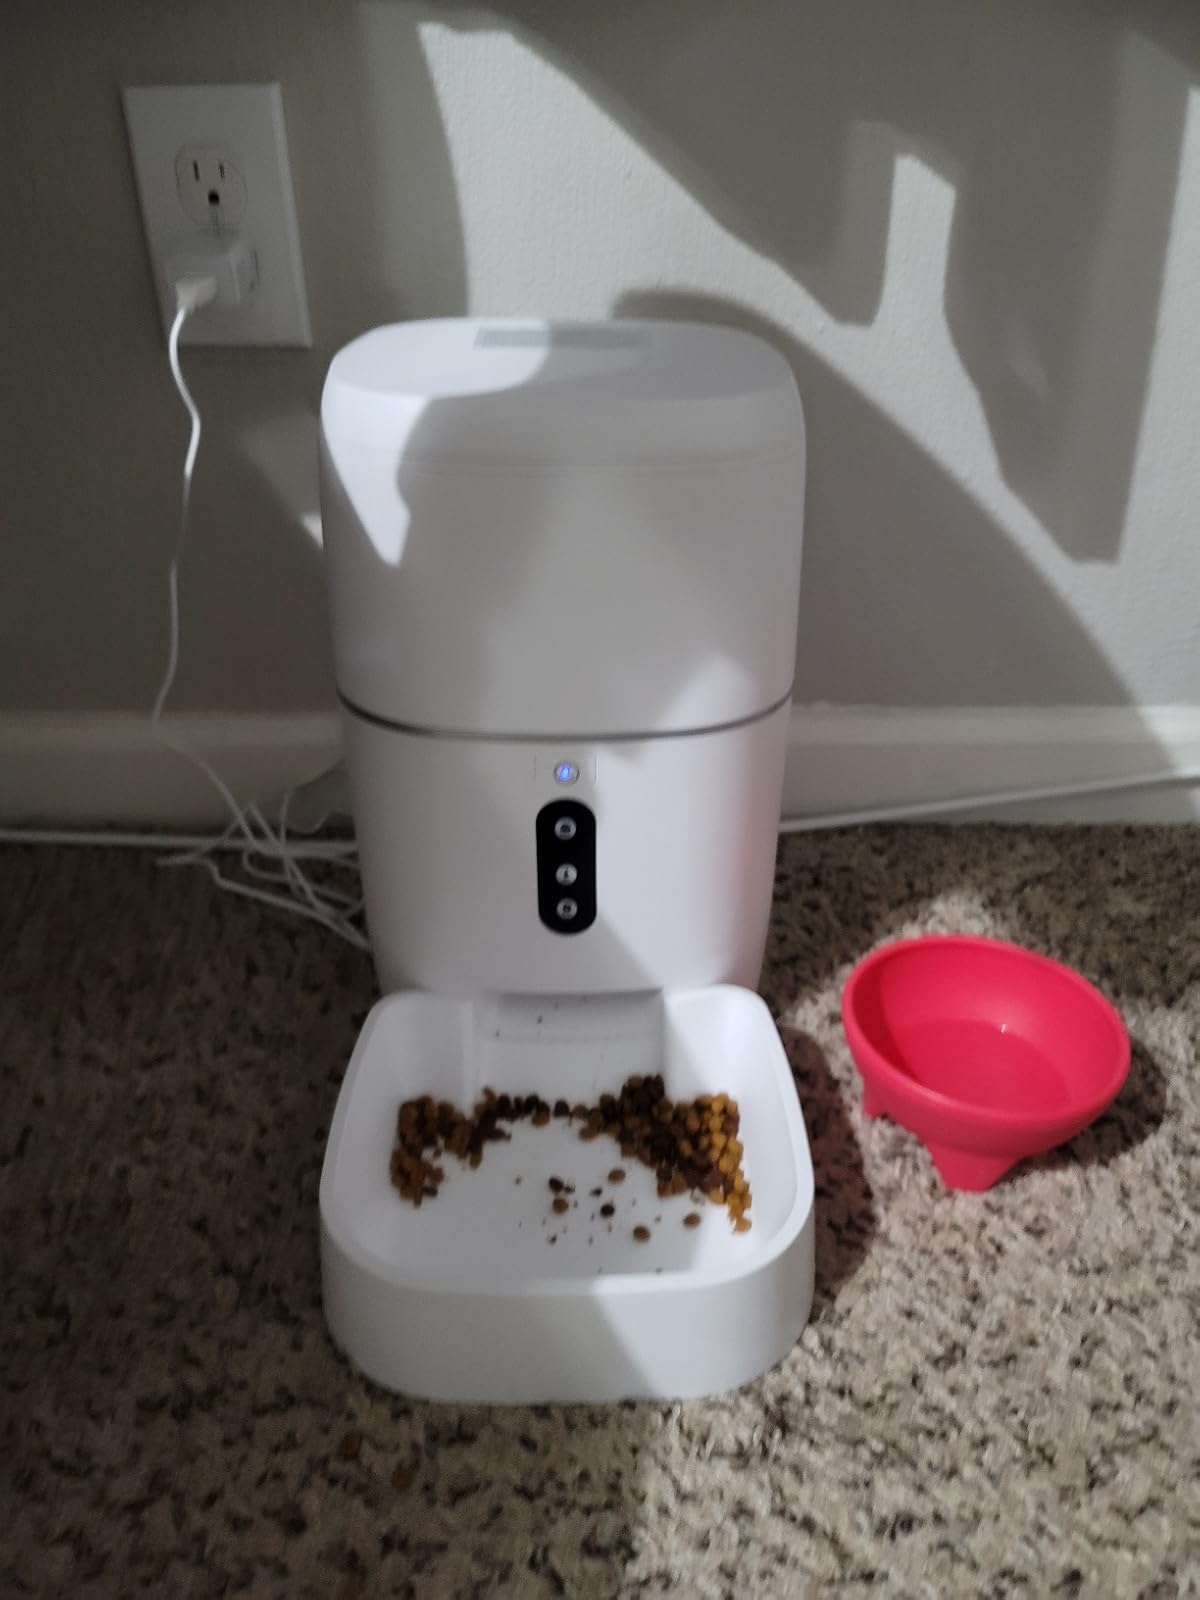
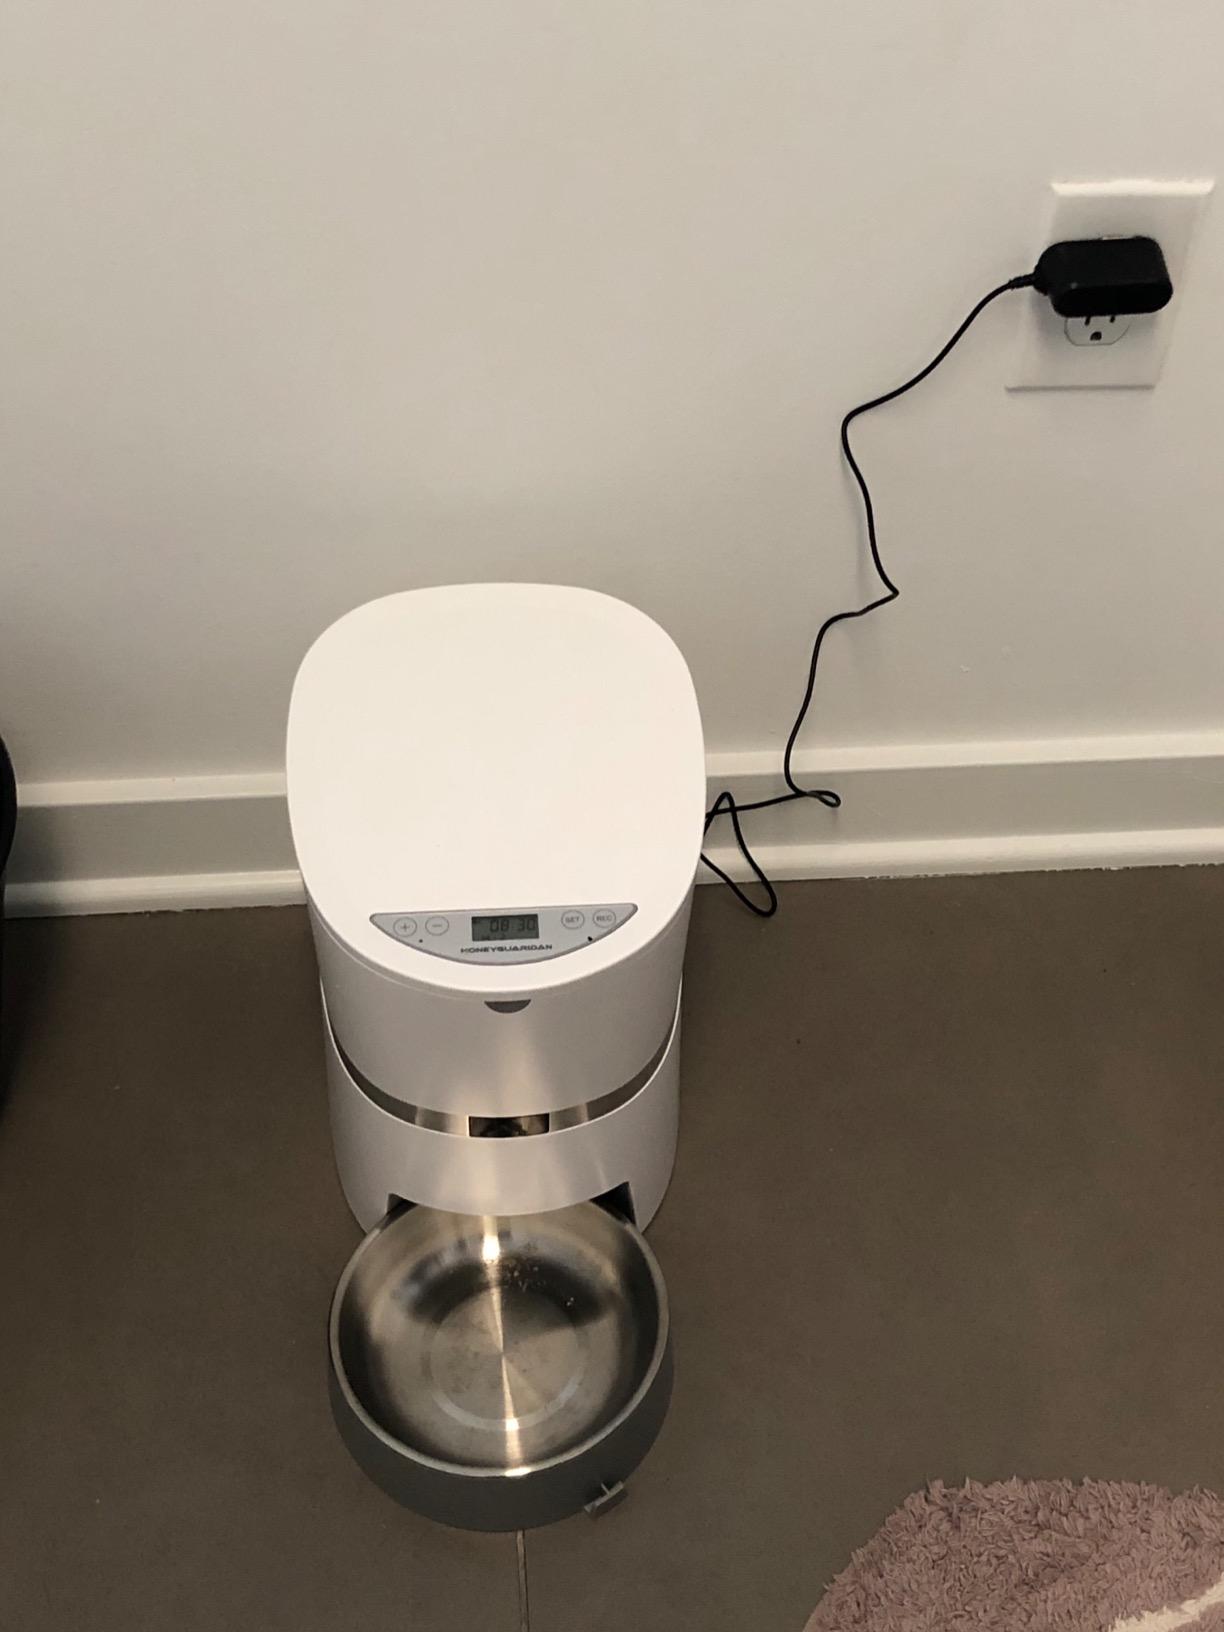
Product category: items_feeder
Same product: no